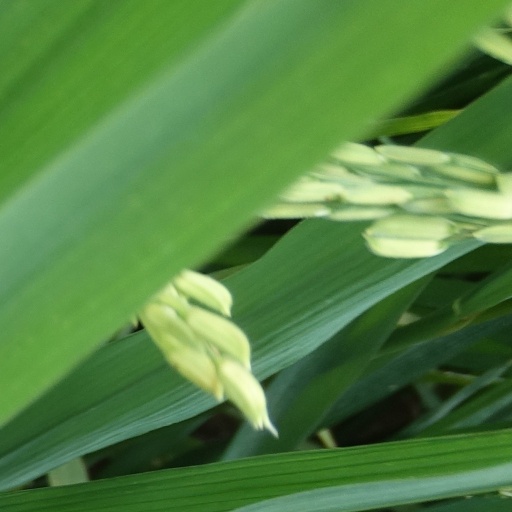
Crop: rice